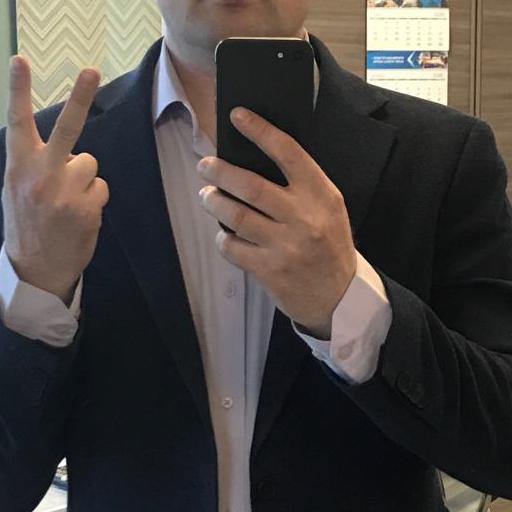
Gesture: no_gesture